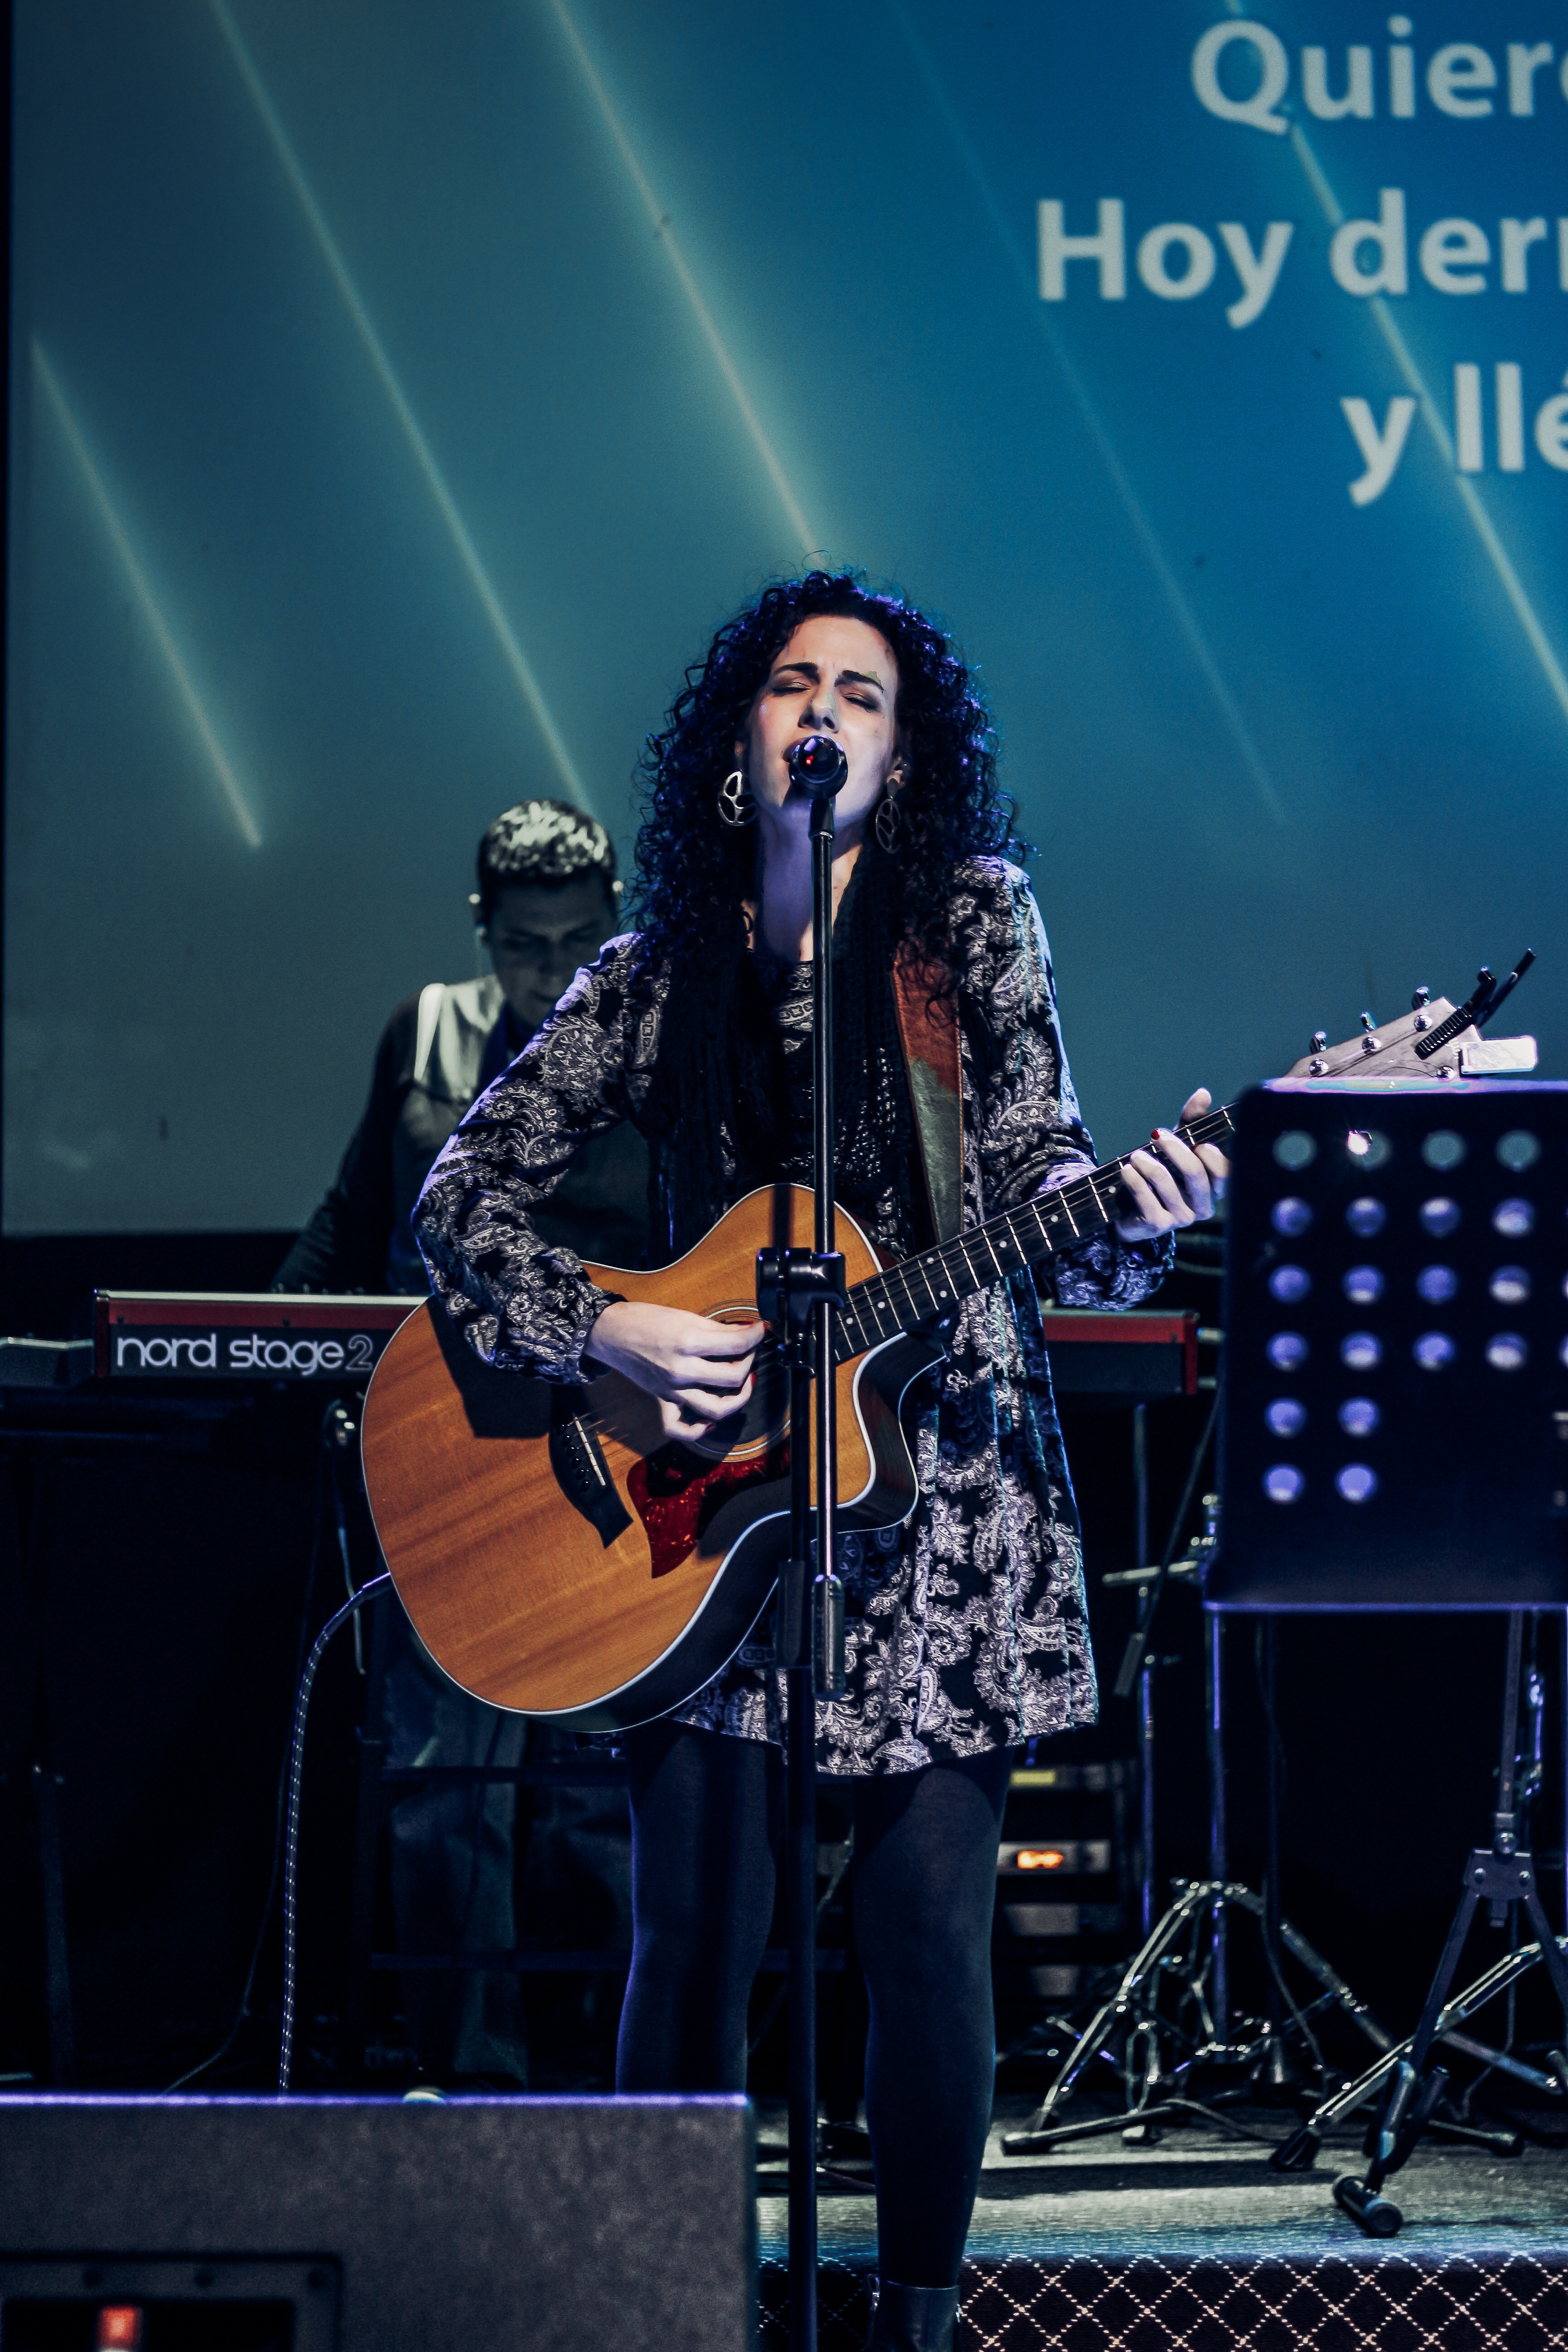
music, concert, musician, performance art, stage, performance, bassist, singing, guitarist, entertainment, performing arts, singer songwriter, rock concert, musical theatre